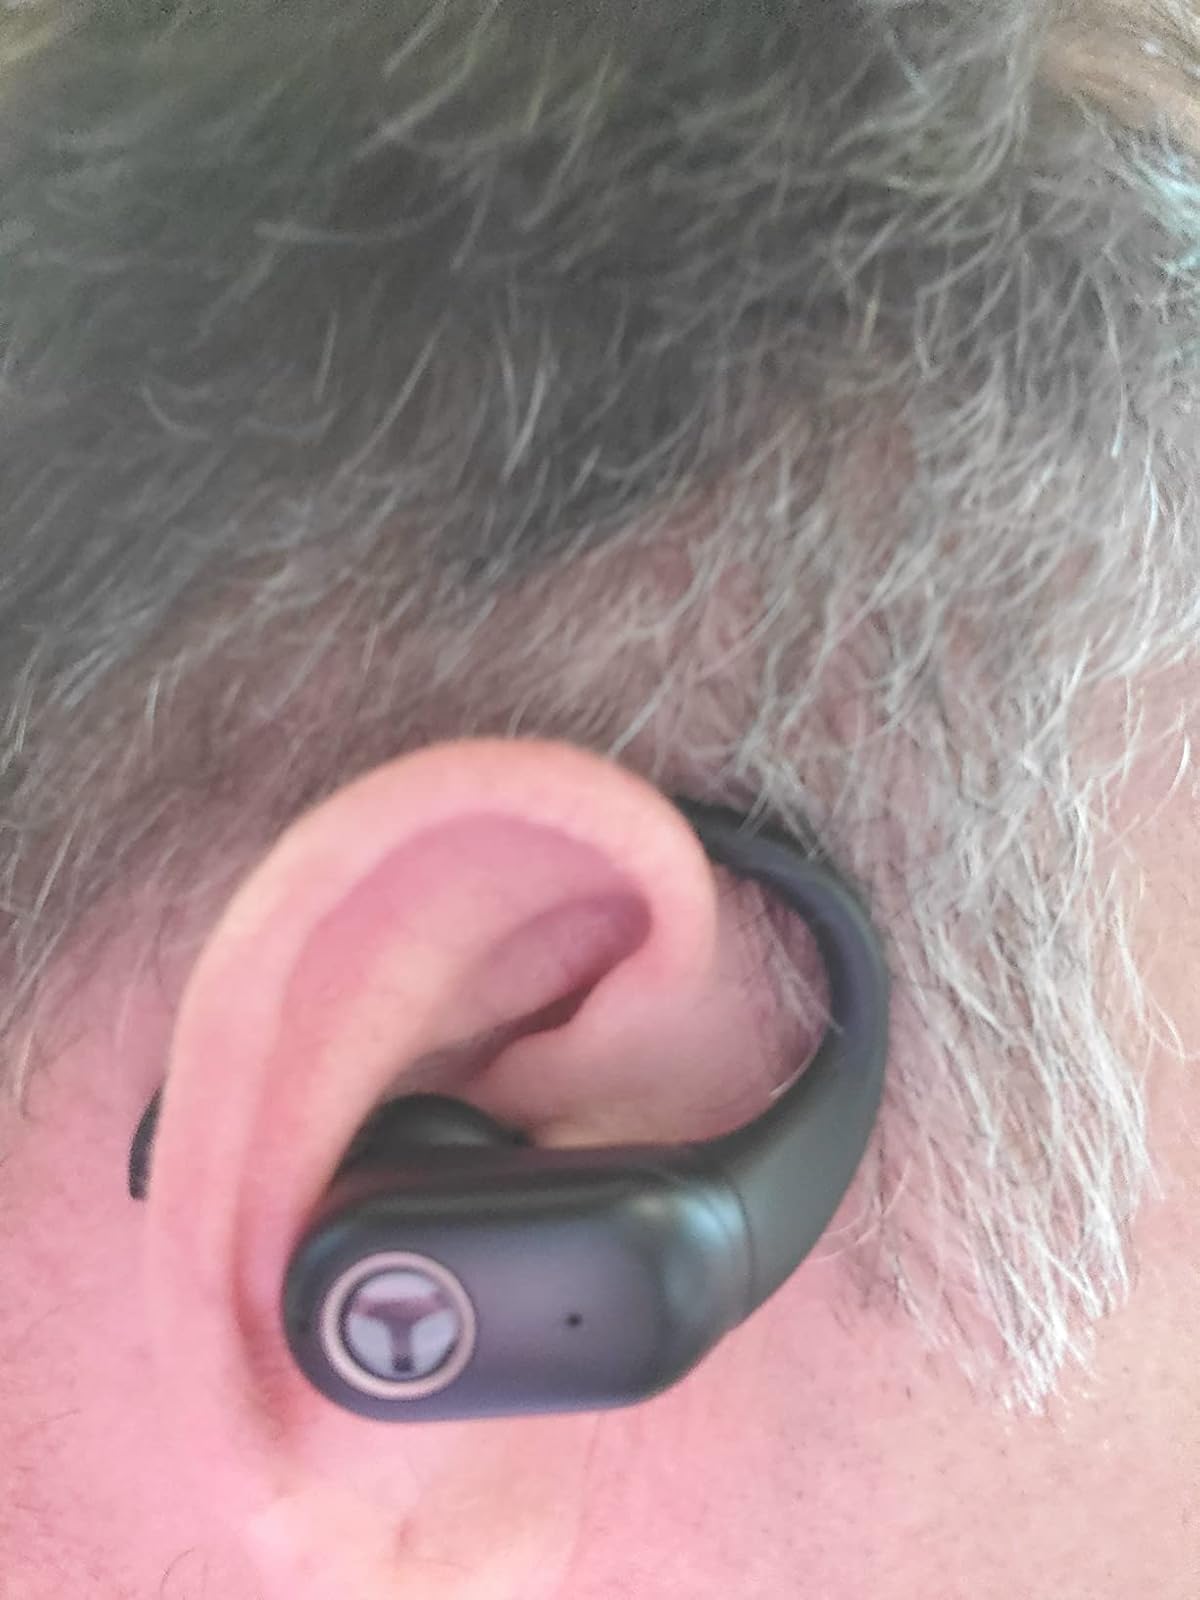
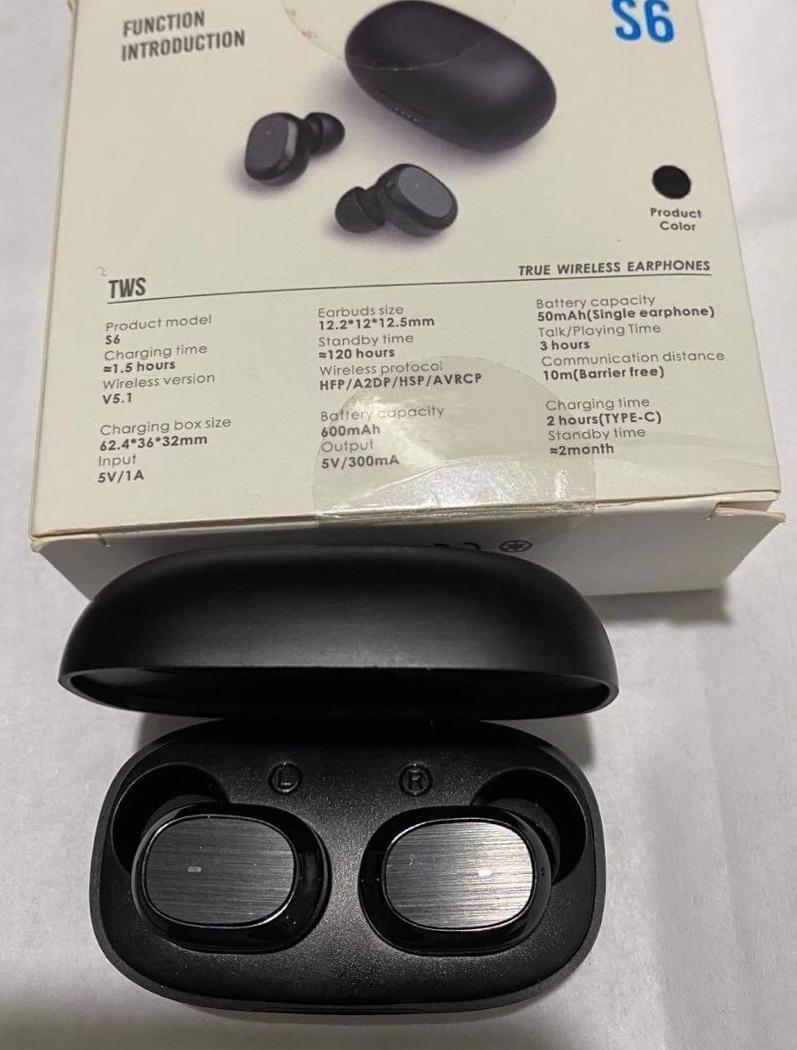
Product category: earbuds
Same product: no